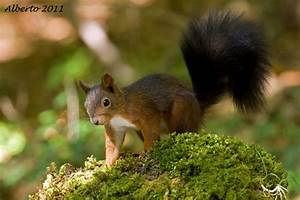
Label: images